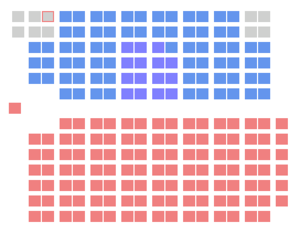
Composition de la Chambre des communes du Canada en 1896. Chaque carré représente un député.
La 8ᵉ législature du Canada fut en session du 19 août 1896 au 9 octobre 1900. Sa composition fut établie par les élections de 1896 et fut entretemps modifiée par des démissions et des élections partielles survenues avant la dissolution de la législature avant les élections de 1900.
L'élection fédérale canadienne de 1896 se déroule le 23 juin 1896 dans le but d'élire les députés de la huitième législature à la Chambre des communes du Canada. Il s'agit de la huitième élection générale depuis la création de la confédération canadienne en 1867 ; à la suite de l'élection, le Parti libéral du Canada, dirigé par Wilfrid Laurier, forme un gouvernement majoritaire, mettant fin à plus de 18 ans de pouvoir par les conservateurs.